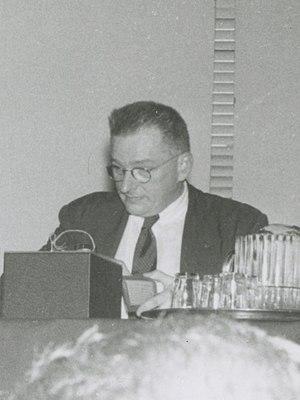
John Wood Campbell, Jr, né le 8 juin 1910 à Newark dans le New Jersey et mort le 11 juillet 1971 à Mountainside dans le New Jersey, est un écrivain américain et un rédacteur en chef de magazines de science-fiction.